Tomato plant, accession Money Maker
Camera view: horizontal (90 deg, fisheye); turntable rotation: 60 degrees
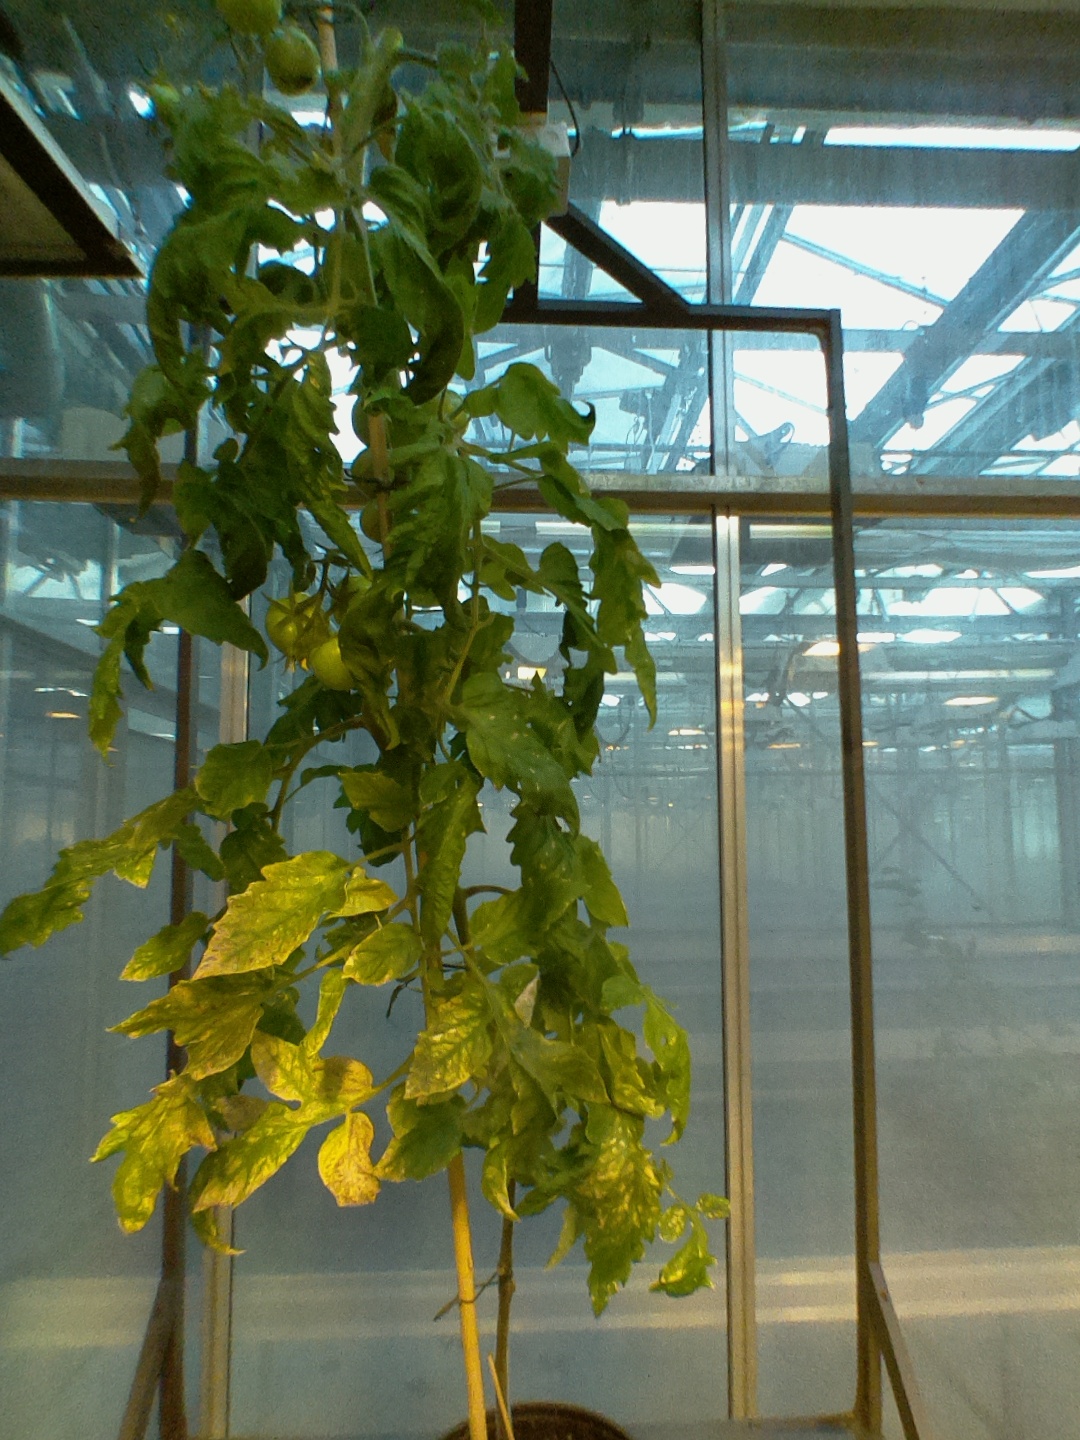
BBCH growth stage 79: 90% -100% of final fruit size